Chaerophyllum bulbosum

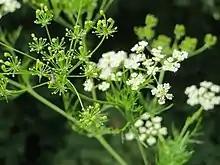
Fruiting umbellets in the foreground and male flower umbellets in the background.

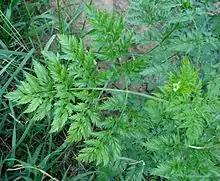
Alternate, compound leaves

Characteristic of an Apiaceae plant, "Chaerophyllum bulbosum" individuals produce 10 - 200 umbels. A total of 1,000 - 36,000 flowers are produced per plant. The flowers are protandrous. The styles only elongate after pollen is shed, which prevents selfing almost completely under wild, optimal pollination conditions. "Chaerophyllum bulbosum" is an andromonoecious plant, which means that the hermaphrodite and male flowers occur on the same plant. The sex ratio between functionally male and hermaphrodite flowers is about 80% to 20%.